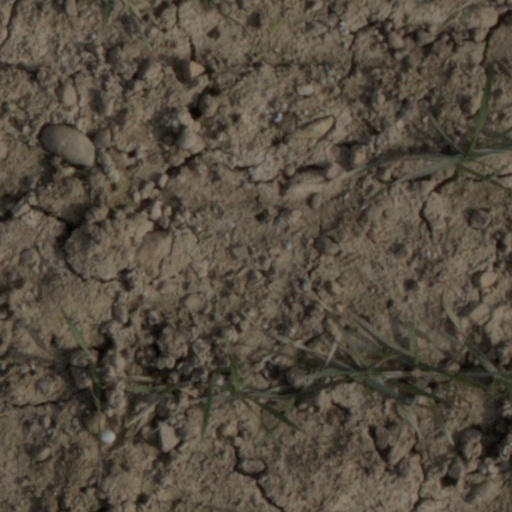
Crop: wheat